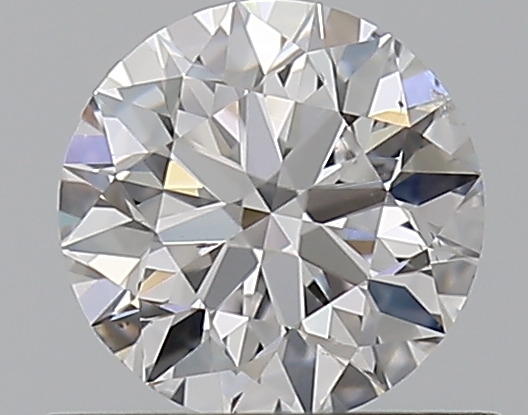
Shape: round
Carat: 0.5
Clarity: SI1
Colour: D
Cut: EX
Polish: EX
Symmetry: EX
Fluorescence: N
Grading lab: GIA
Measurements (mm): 5.05 x 5.09 x 3.18